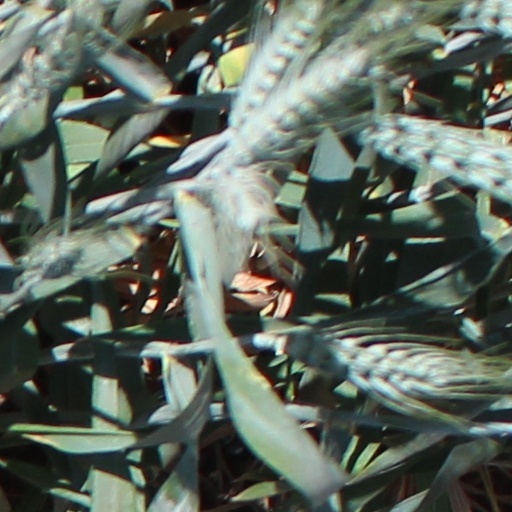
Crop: wheat